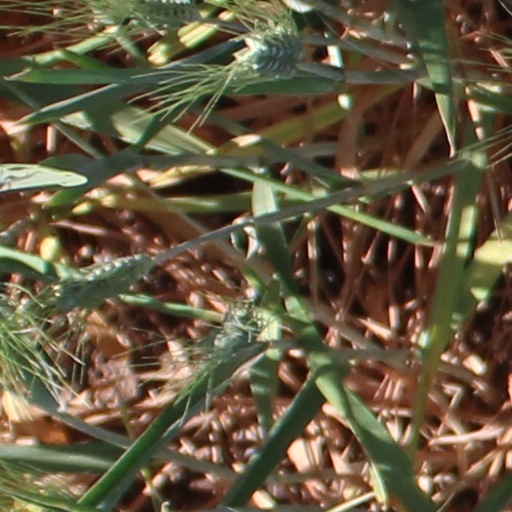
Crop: wheat